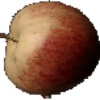
Label: Apple Red 3